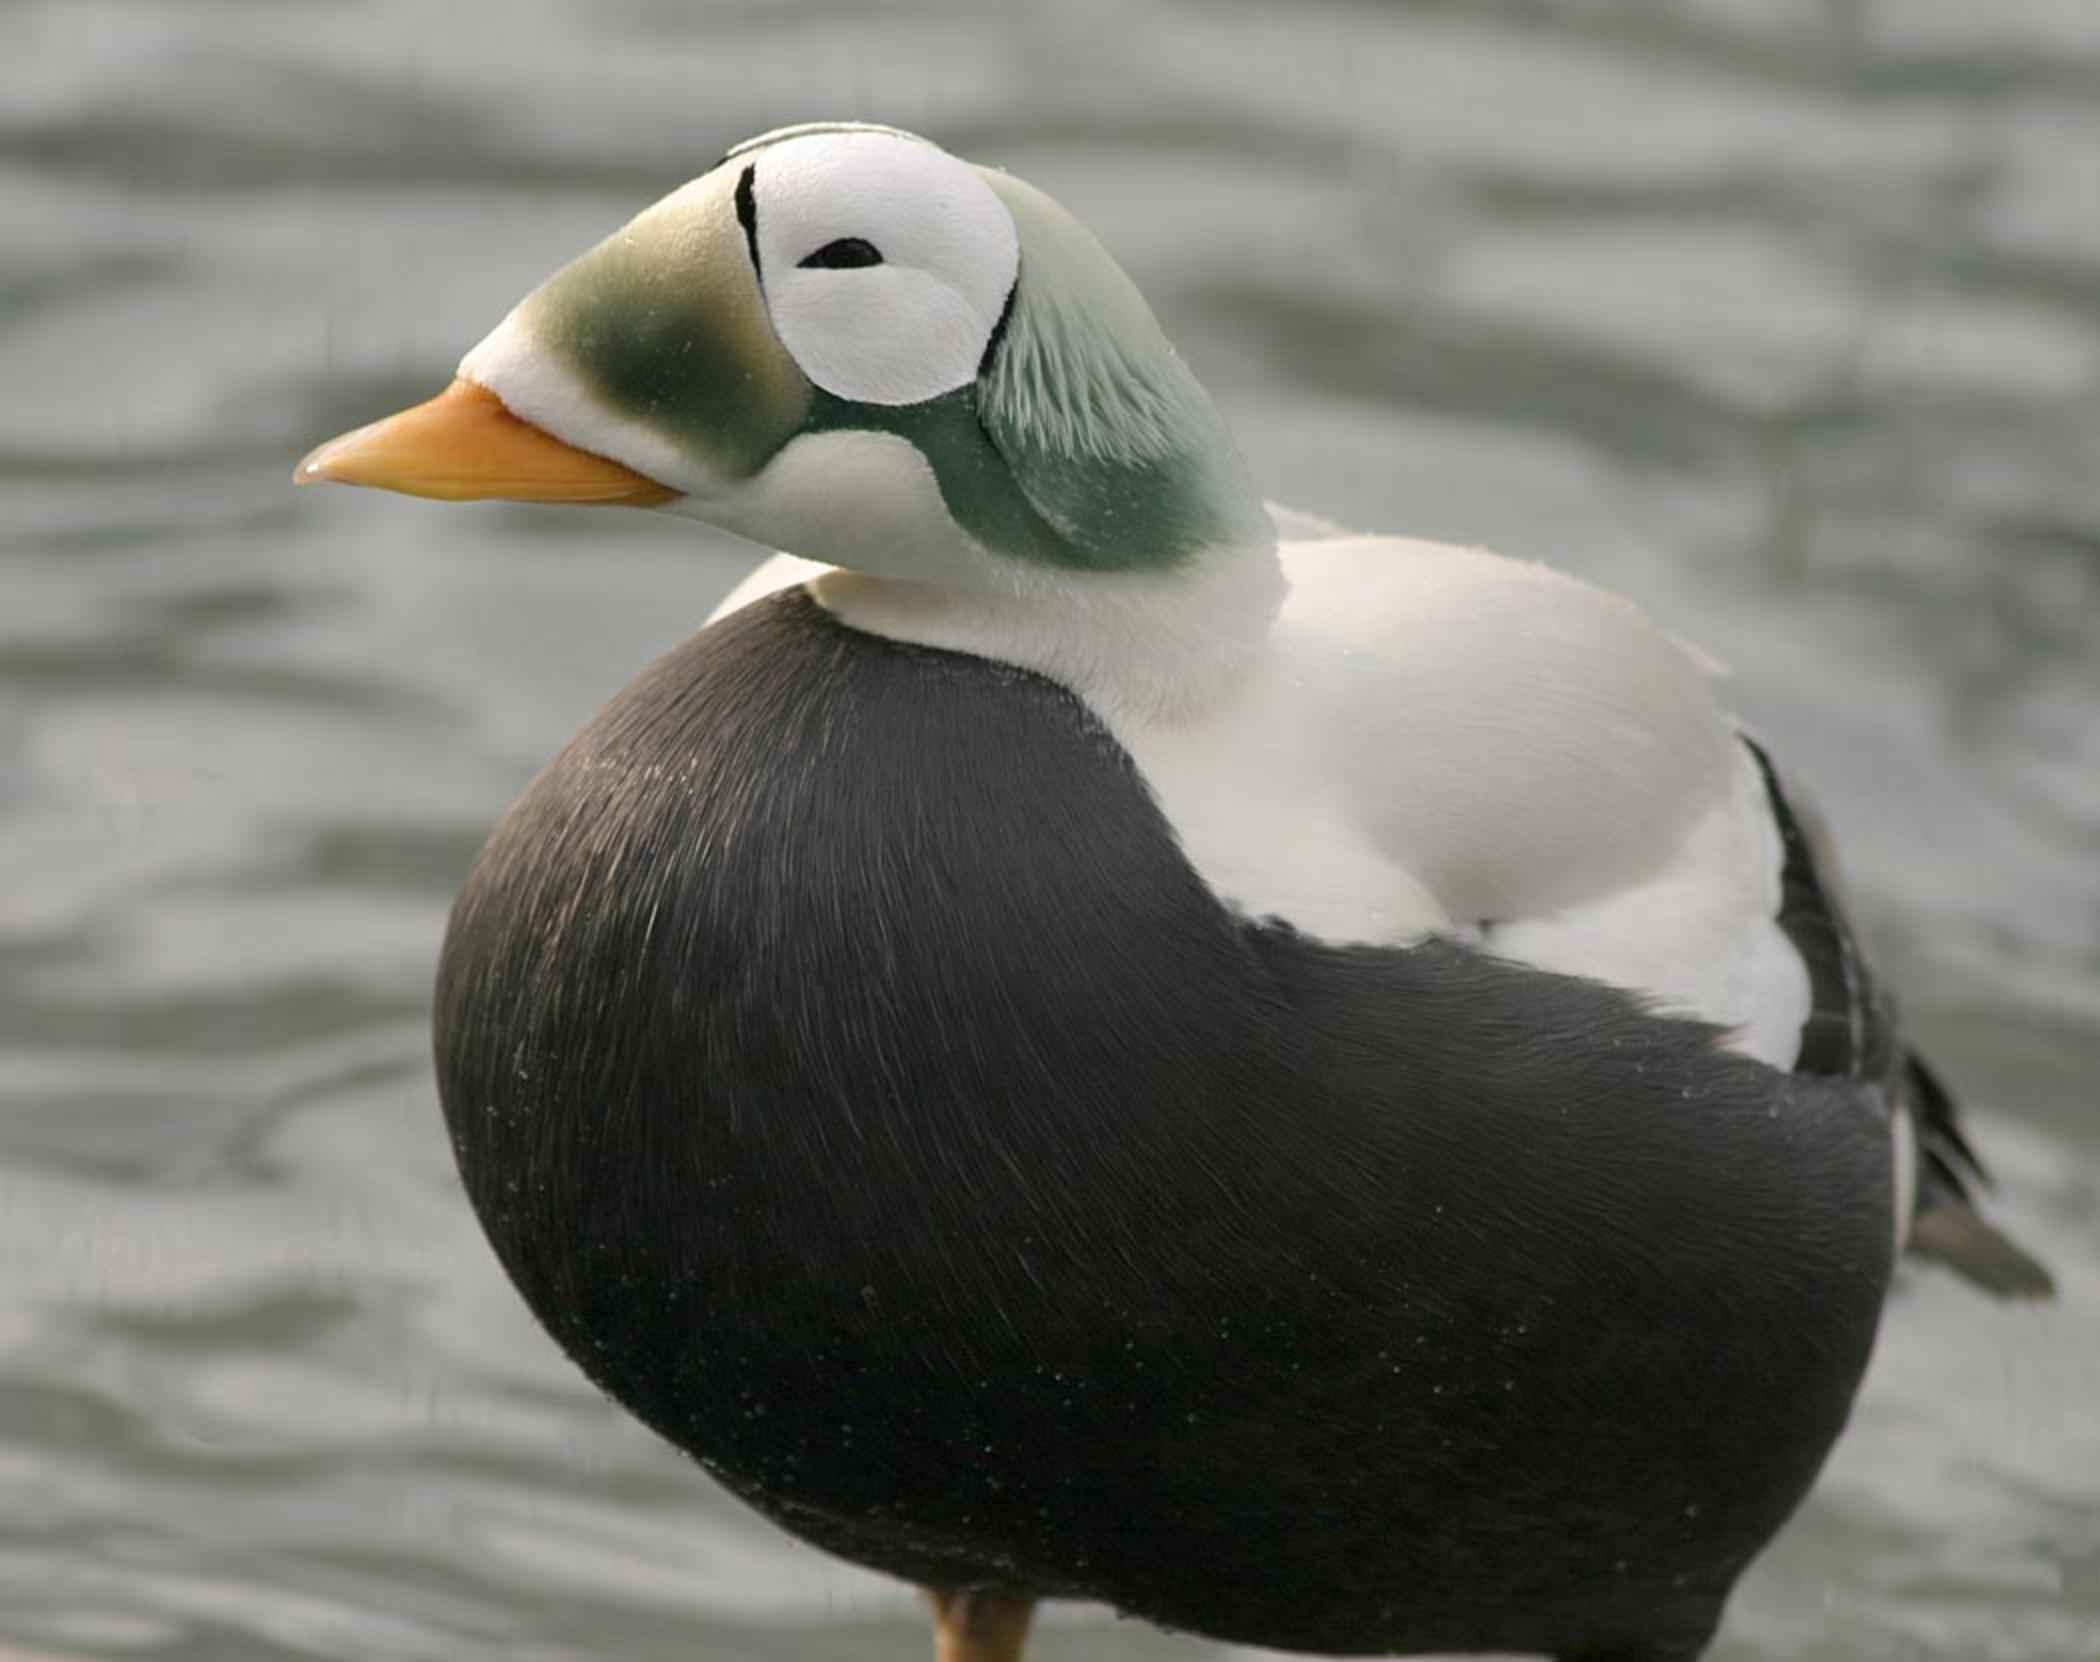
winter, bird, wildlife, beak, fauna, plumage, birds, duck, feathers, animals, vertebrate, waterfowl, water bird, mallard, spectacled, eider, ducks geese and swans, somateria